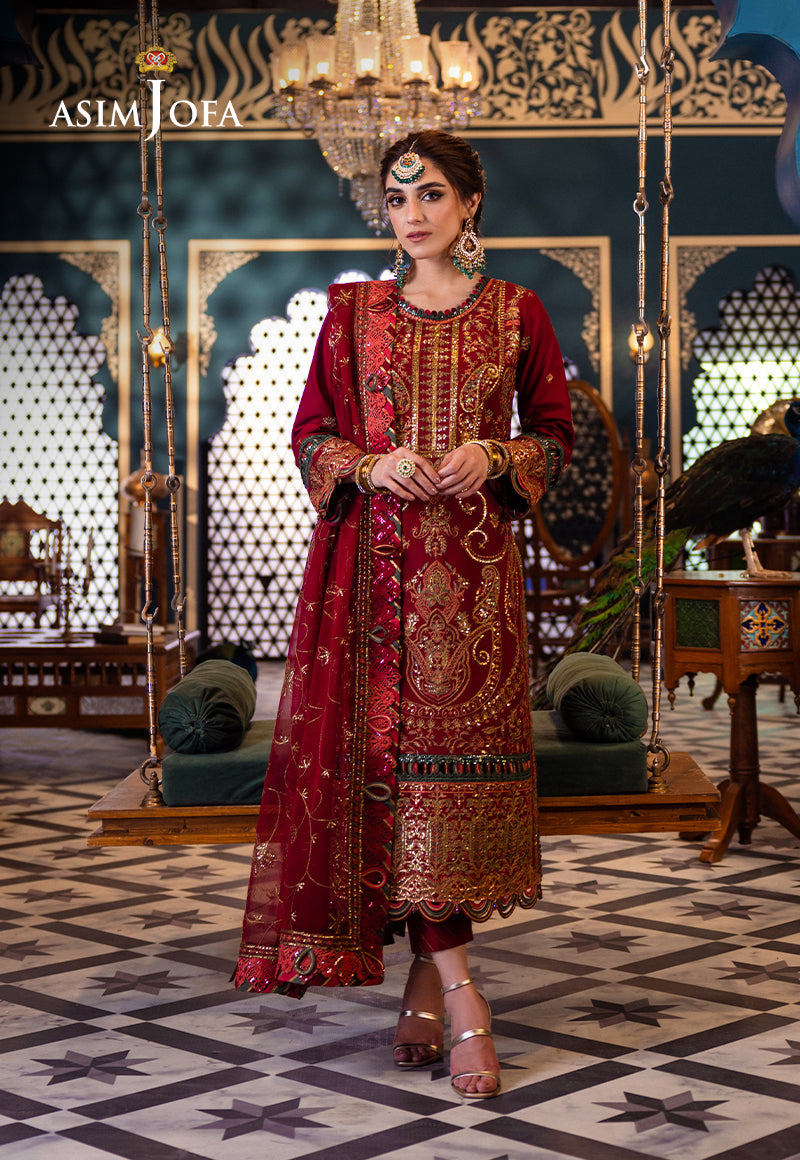
burgundy jasmin embroidered chiff